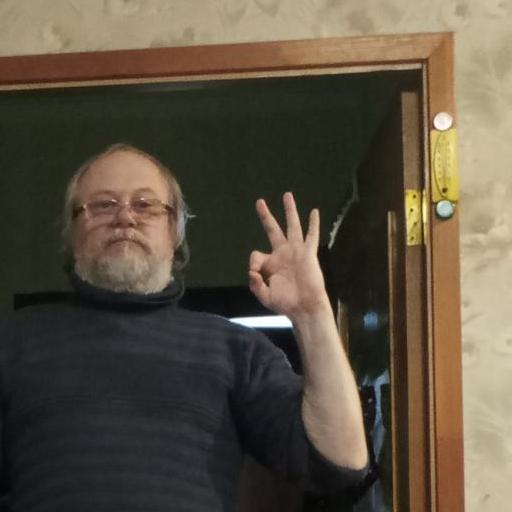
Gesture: ok